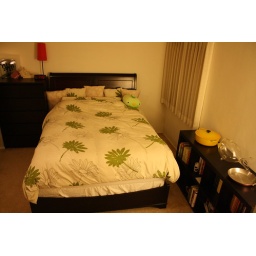
pots and pans in my bedroom